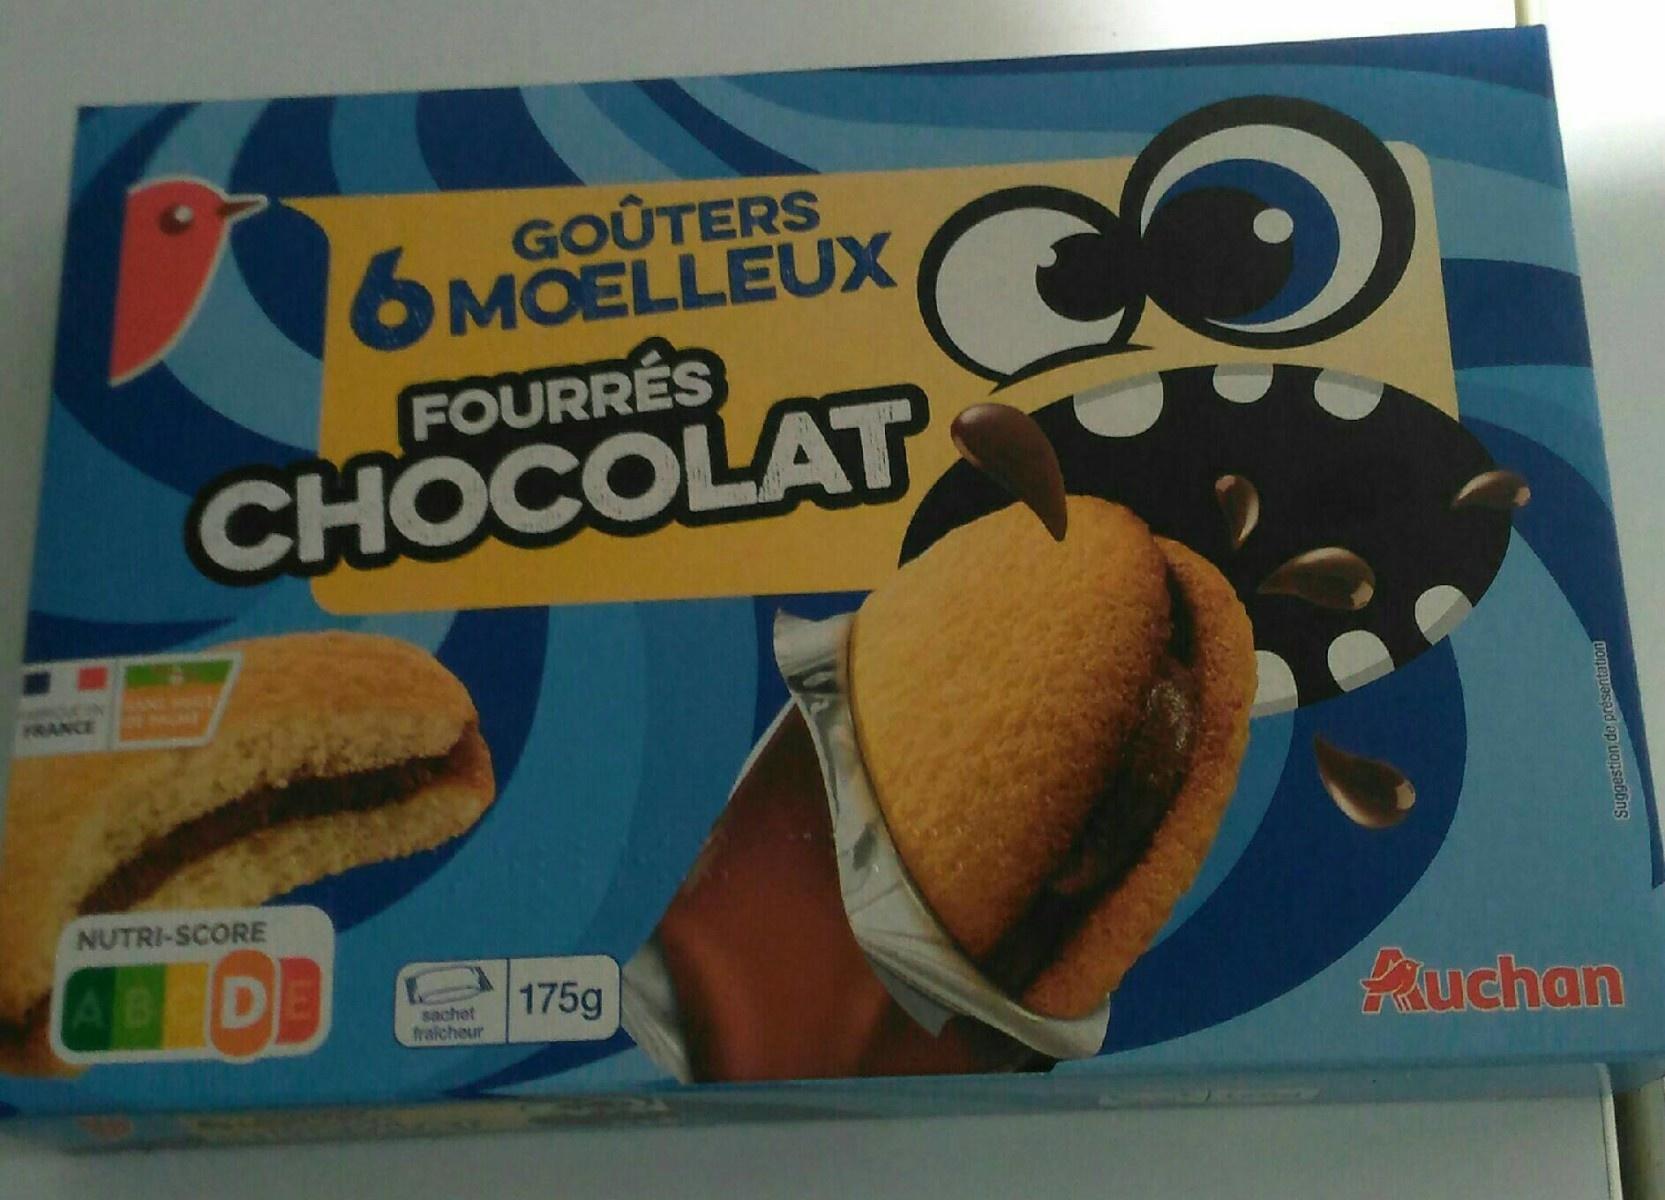
Nutri-Score label: nutriscore-d